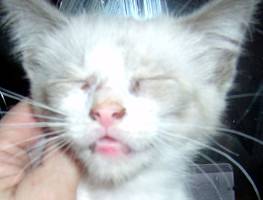
Label: cat